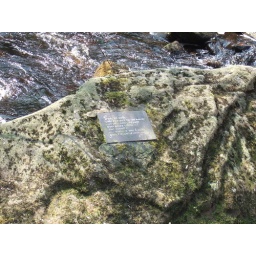
Plaque on a rock in the river